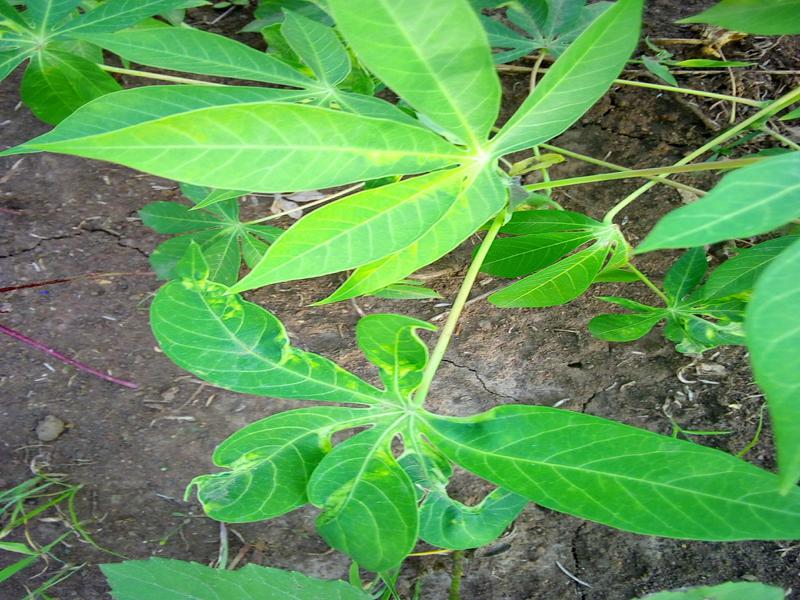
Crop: cassava
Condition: mosaic_disease